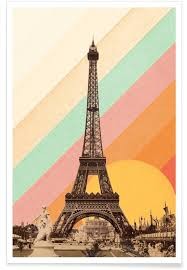
Landmark: Eiffel Tower